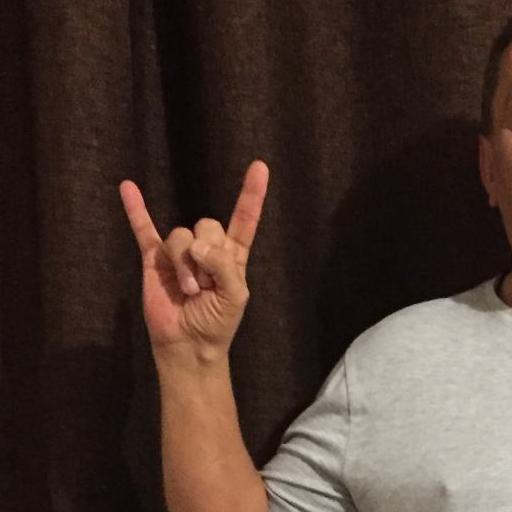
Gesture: rock